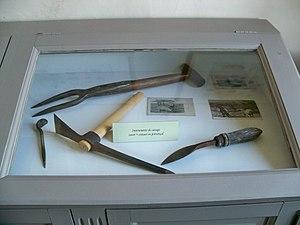
outils de cavage, pour la recherches de truffes
La truffe est le nom vernaculaire français donné à la fructification et à l'organe végétatif de plusieurs genres de champignons hypogés ascomycètes ectomycorhiziens qui se présente sous une forme plus ou moins globuleuse. Un même mycélium peut produire plusieurs truffes. Certaines espèces n'ont que peu de saveur alors que d'autres sont particulièrement appréciées et recherchées depuis l'Antiquité. Qu'elles aient poussé spontanément ou qu'elles soient issues de la trufficulture, les truffes sont très demandées par les gourmets.
La trufficulture est la culture de la truffe. Les trufficulteurs utilisent les techniques agronomiques visant à la production, à la cueillette et à la commercialisation des truffes.